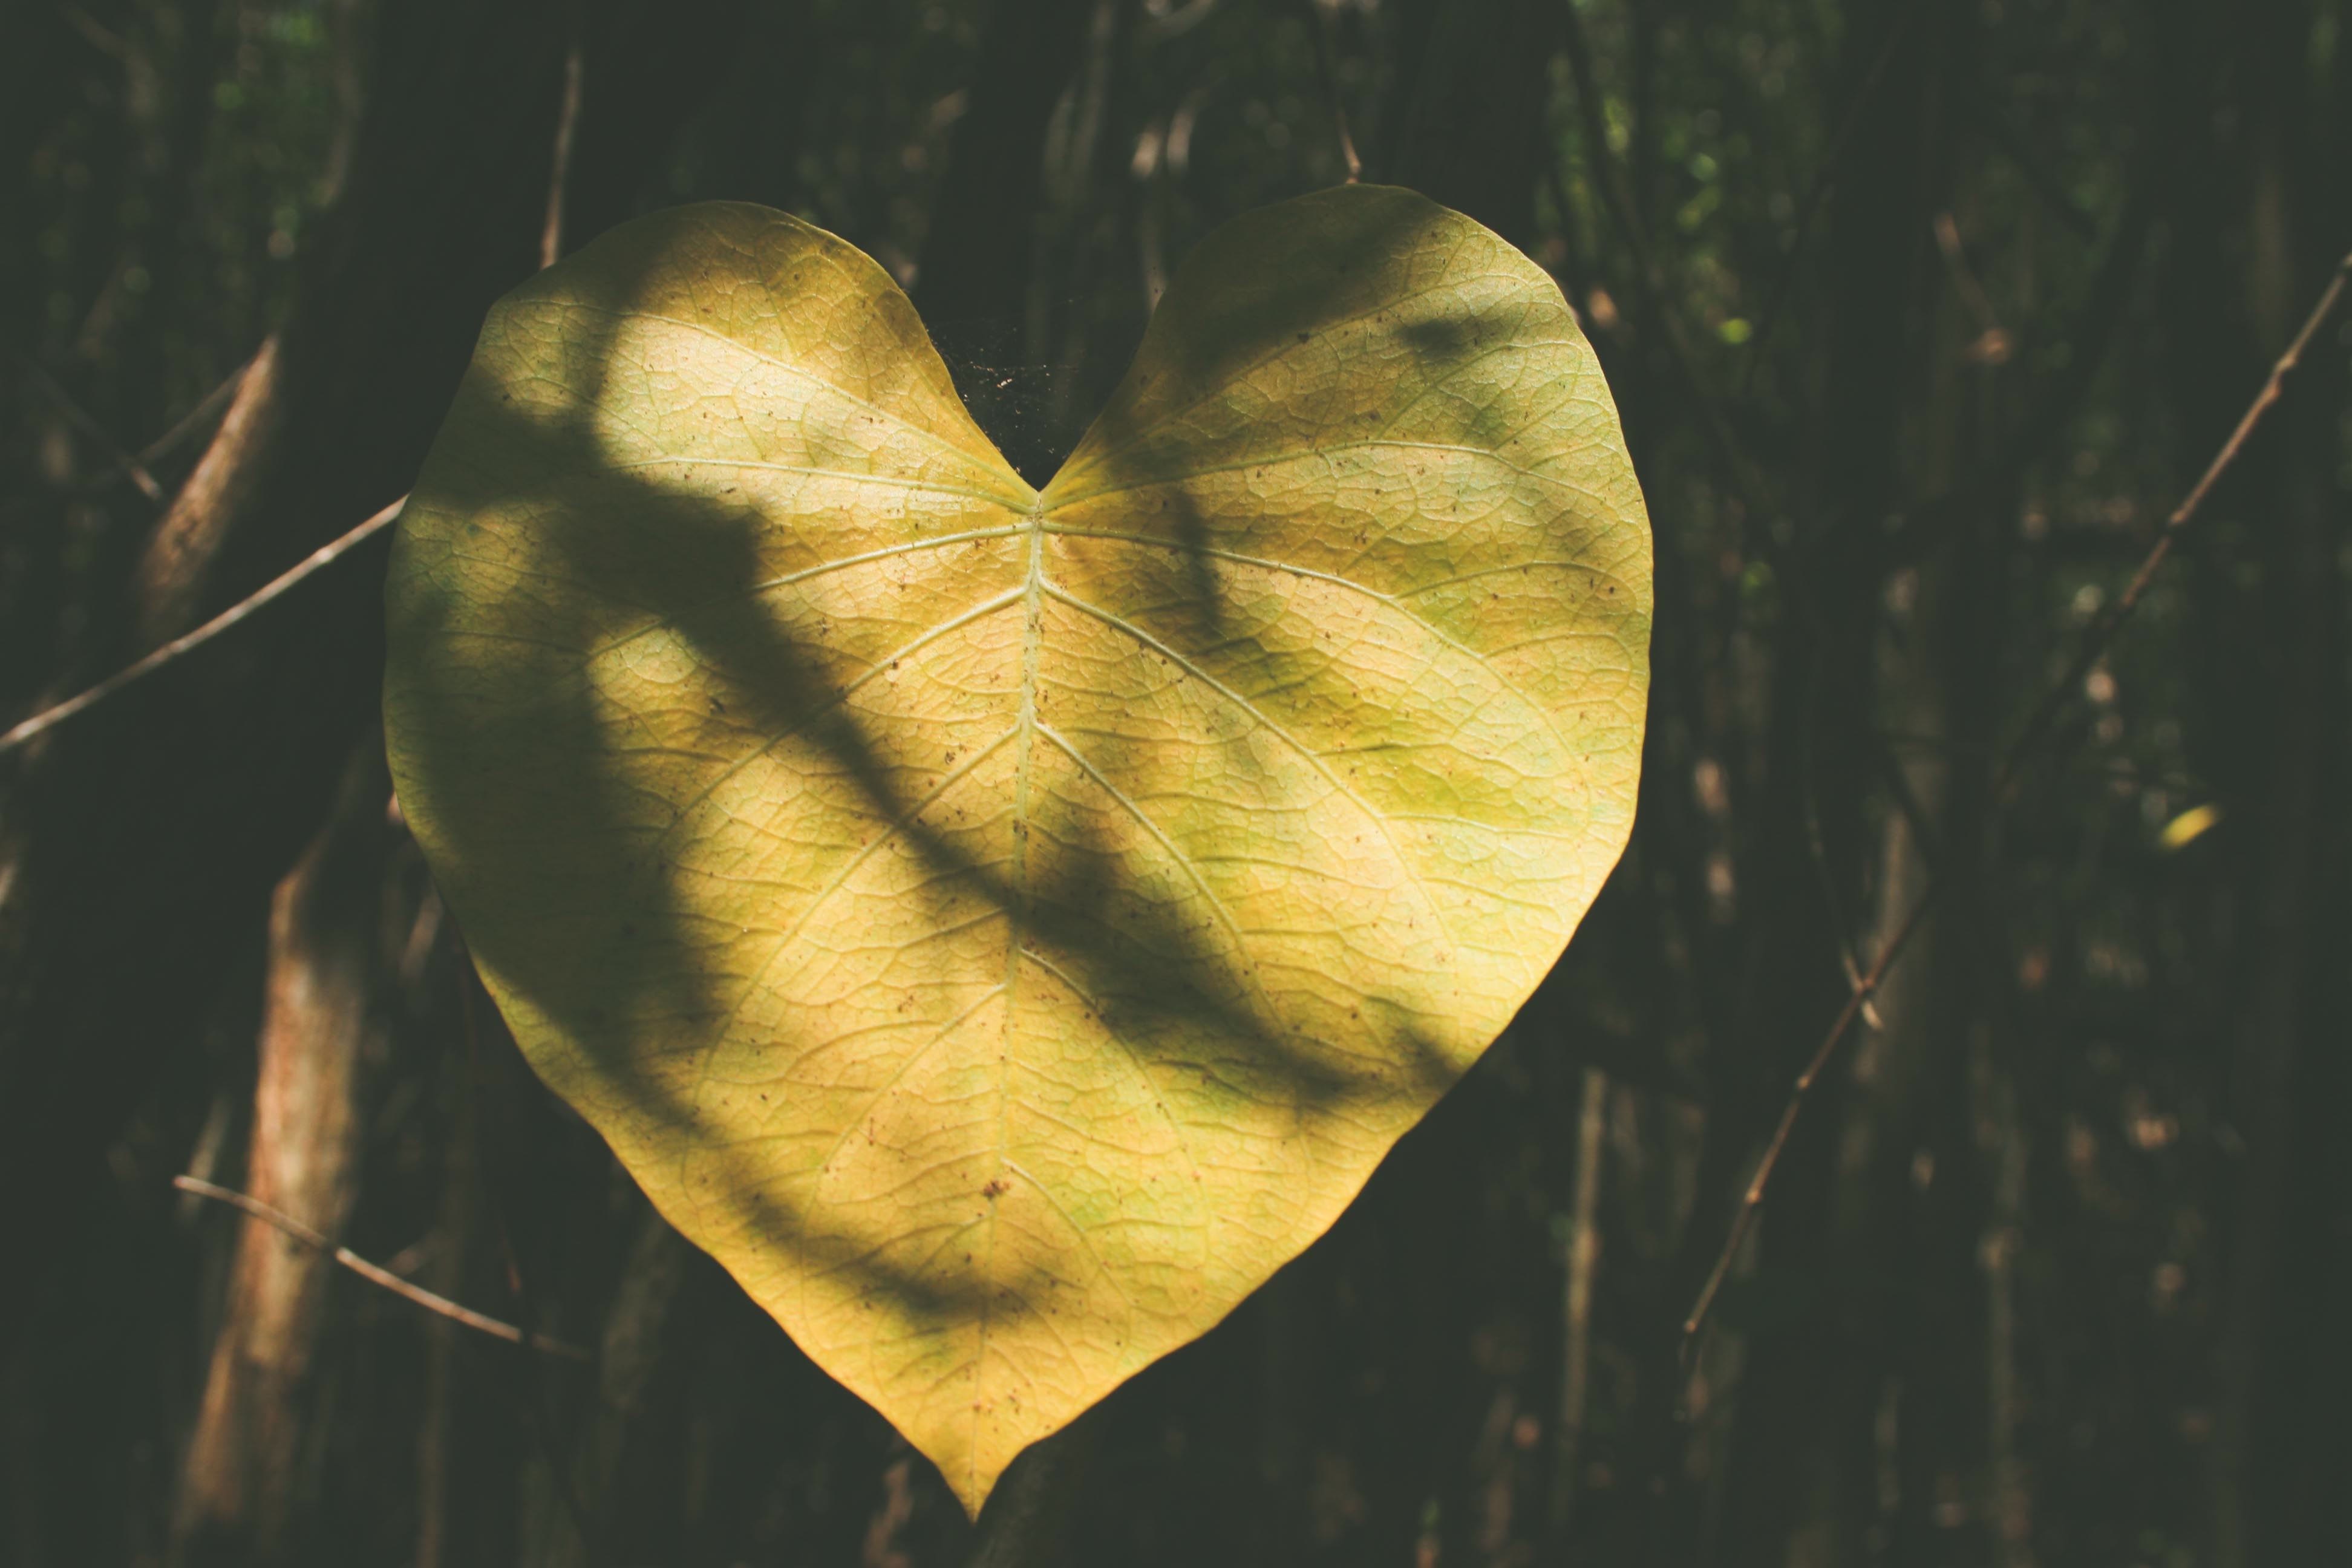
tree, nature, plant, photography, sunlight, leaf, flower, petal, green, reflection, autumn, shadow, botany, yellow, flora, close up, heart shape, macro photography, plant stem